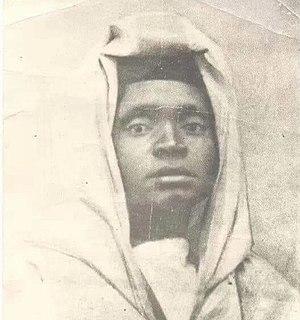
La seule seul photo officiel de cheikh Oumar Tall
Oumar Tall, de son vrai nom Omar Foutiyou Tall, appelé aussi El Hadj Omar ou encore Al-Fouti, est un souverain, chef de guerre, érudit musulman et soufi membre de la Tijaniyya. Né à Halwar dans le Fouta-Toro, dans l’actuel Sénégal, entre 1794 et 1797, il a fondé un empire toucouleur musulman sur le territoire de ce qui est aujourd'hui la Guinée, le Sénégal et le Mali. C’est aussi grâce à Omar Tall que la confrérie Tidjaniya se propagea au Niger, au Mali et au Sénégal. Il a disparu mystérieusement dans la falaise de Bandiagara, le 12 février 1864.